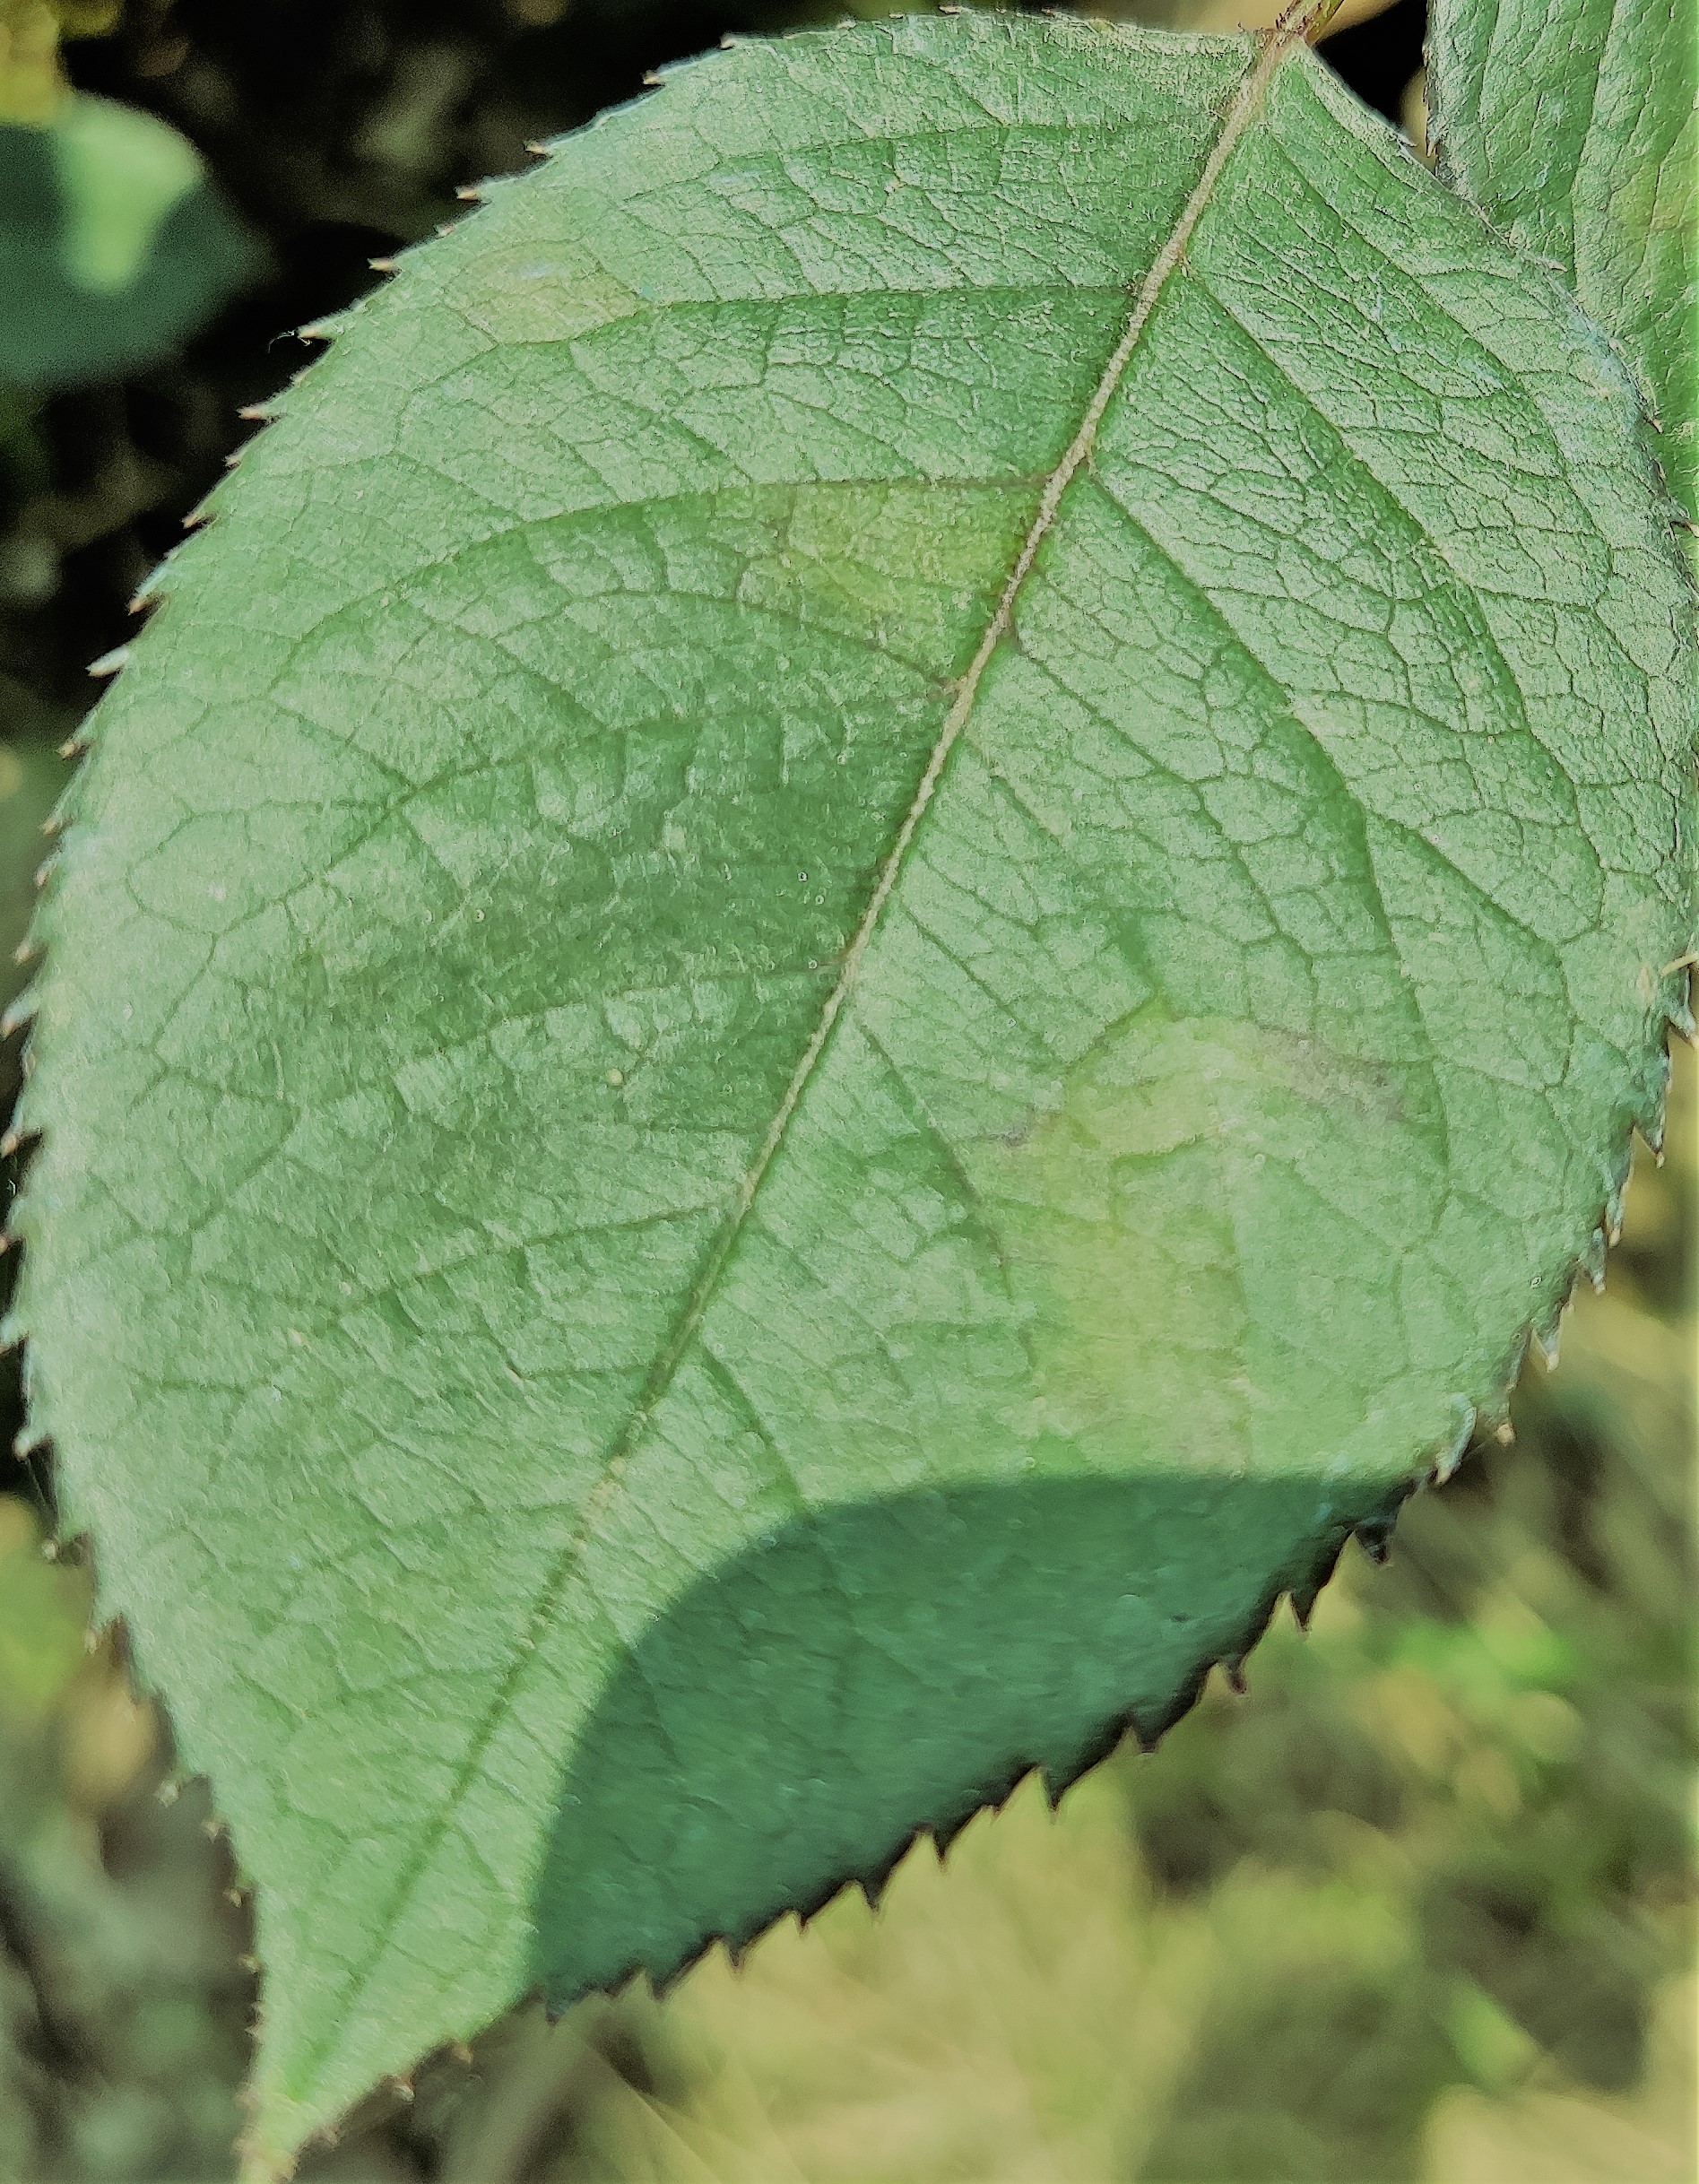
Label: Fresh Leaf